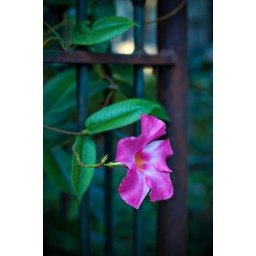
I MOST love to photograph flowers. I found this flower growing through a fence here in Midtown.